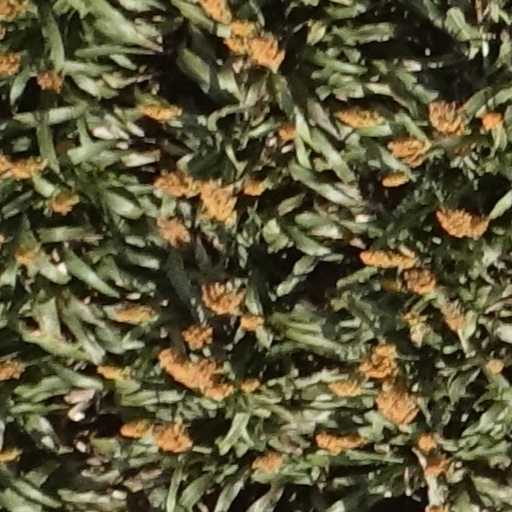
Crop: sorghum